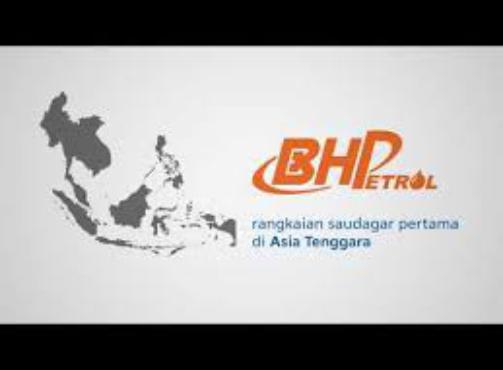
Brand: bhpetrol
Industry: Transportation